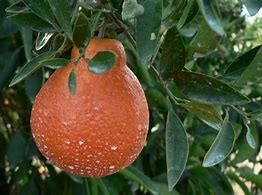
Label: mandarine